Fath Vehicle Industries

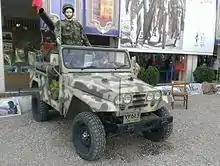
Fath Safir

The Jeep-like Safir is a Jeep-like military vehicle with all-wheel drive.